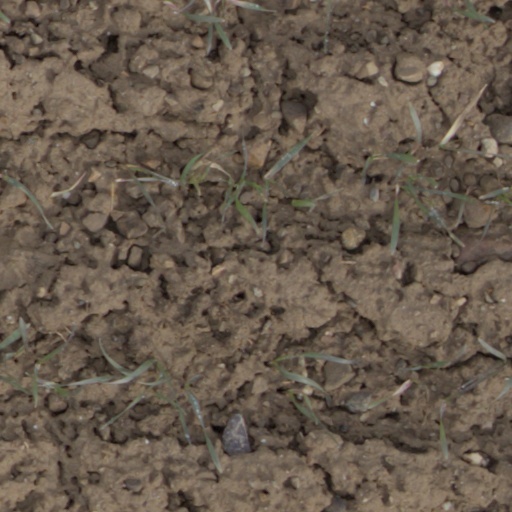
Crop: wheat